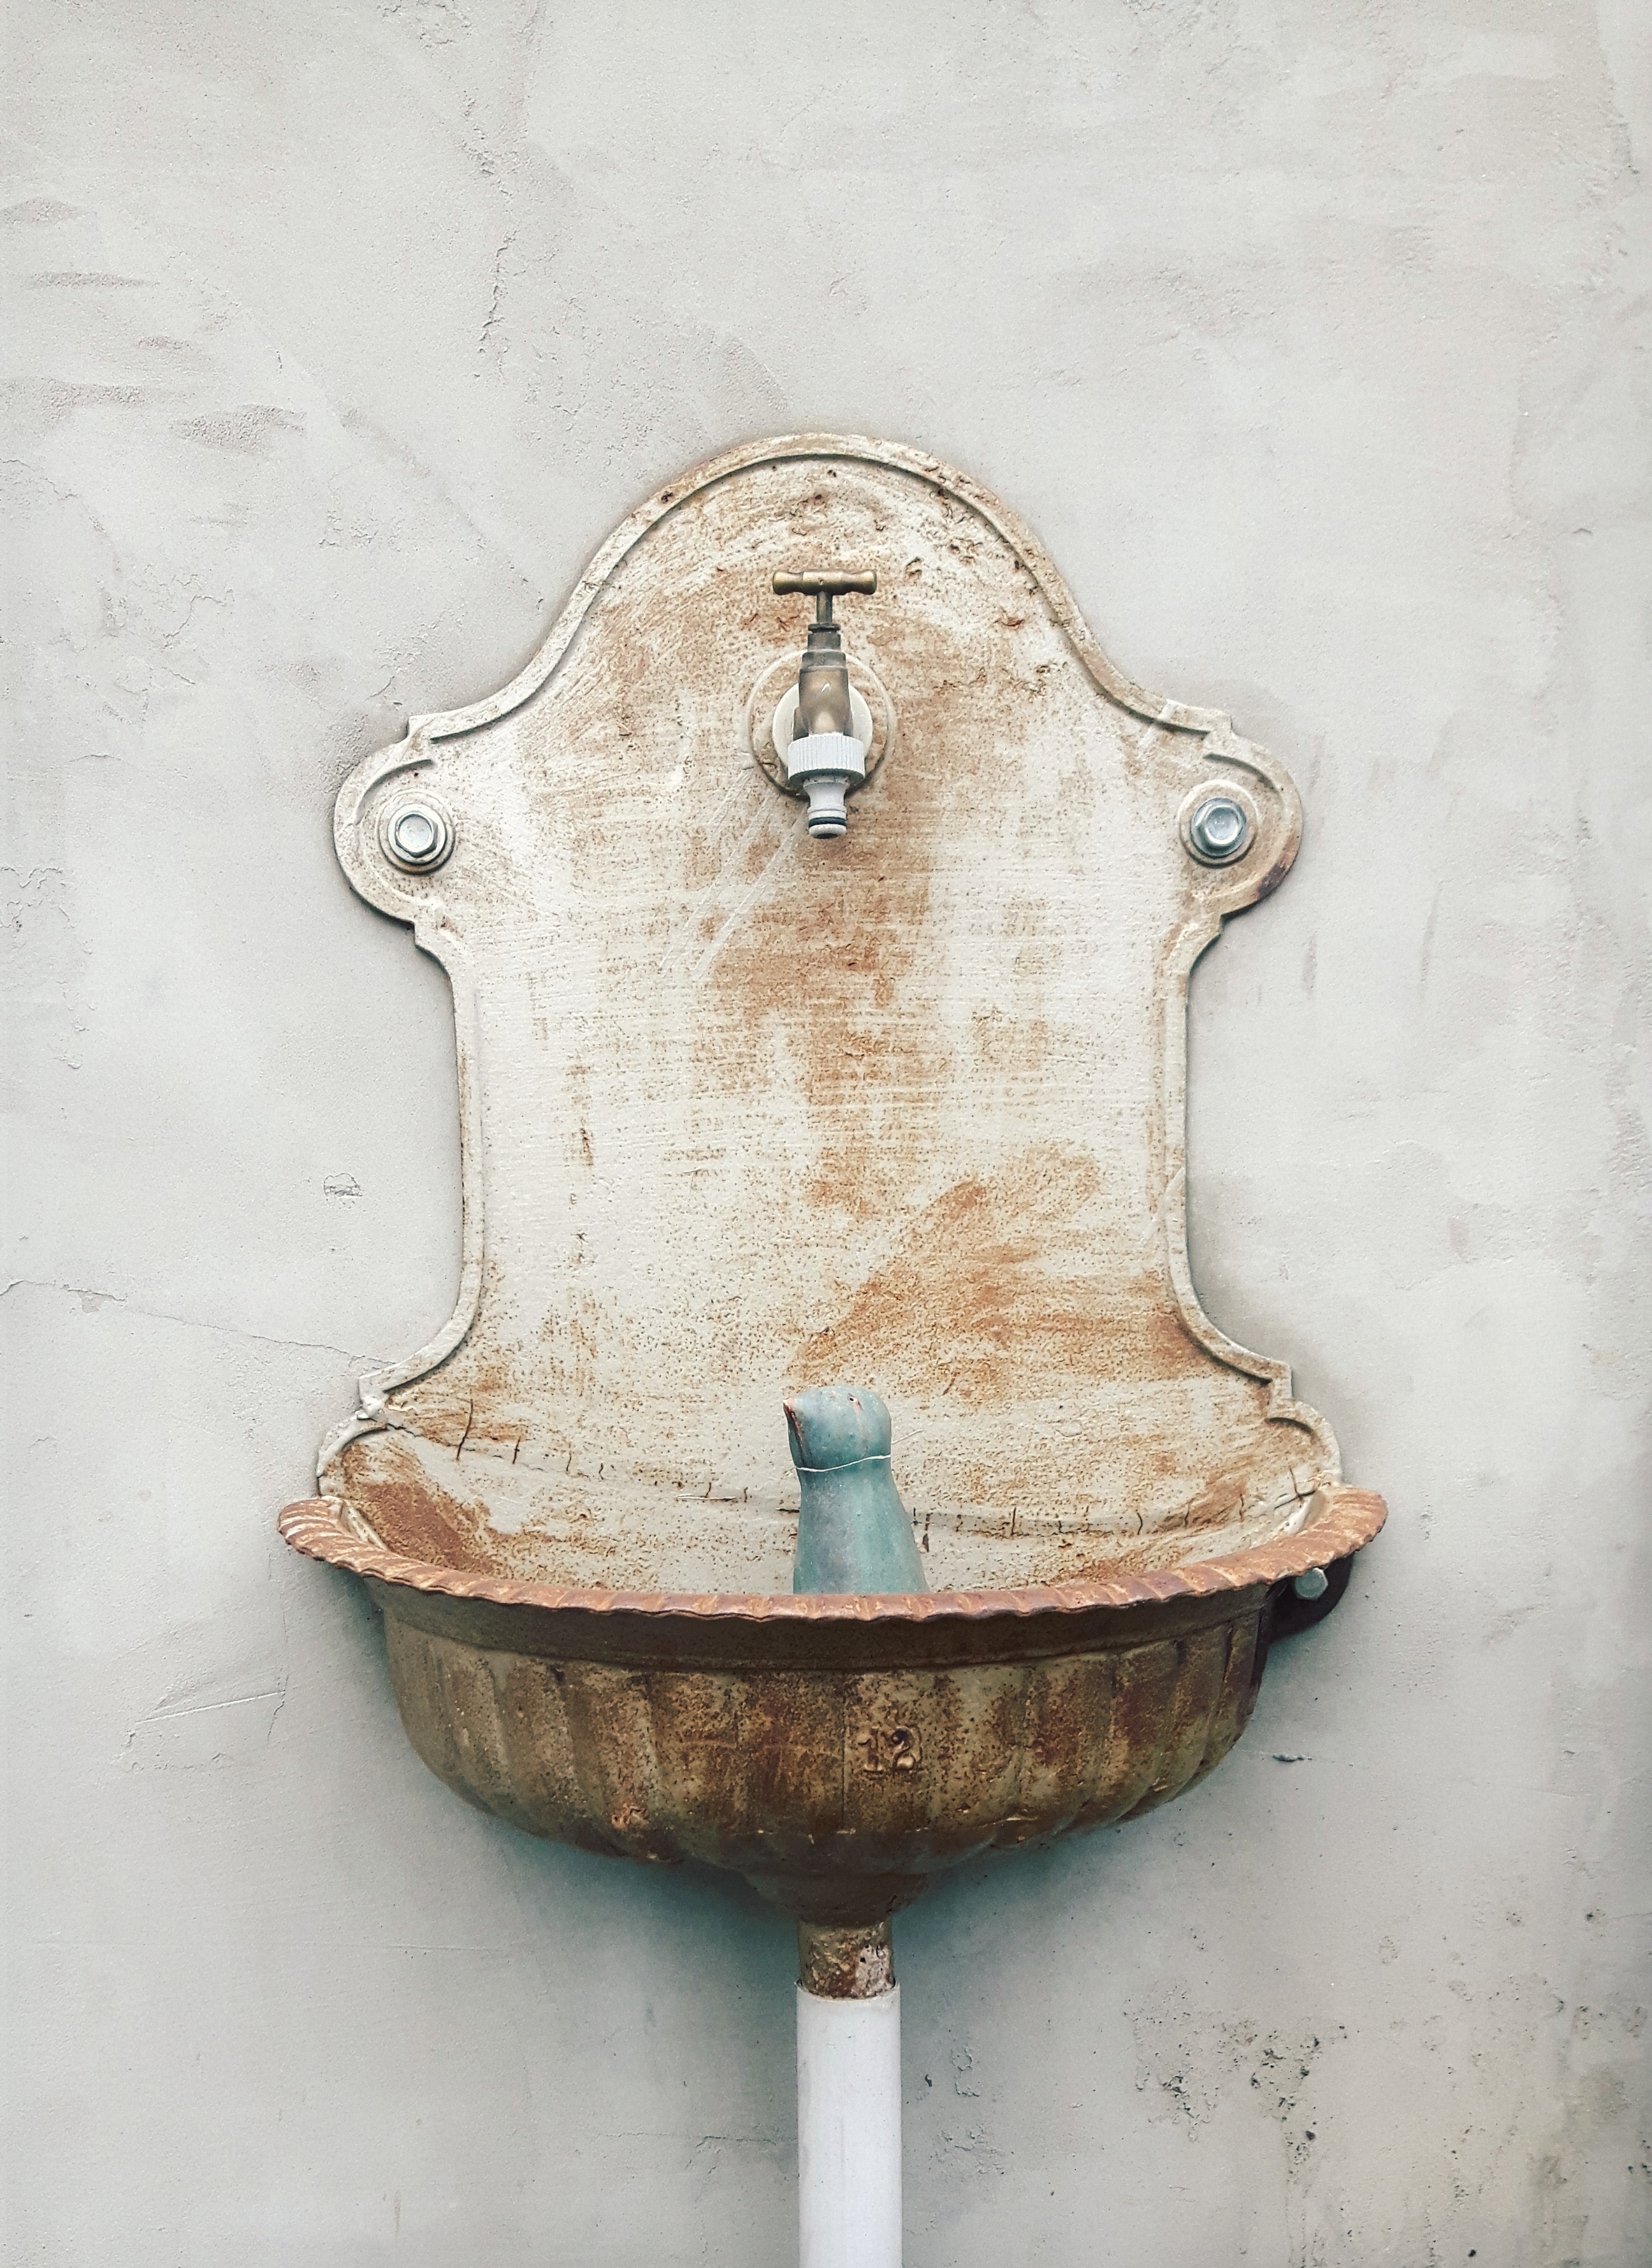
bird, wood, white, antique, old, wall, monument, village, rural, sink, old building, lighting, faucet, shape, lake dusia, ancient history